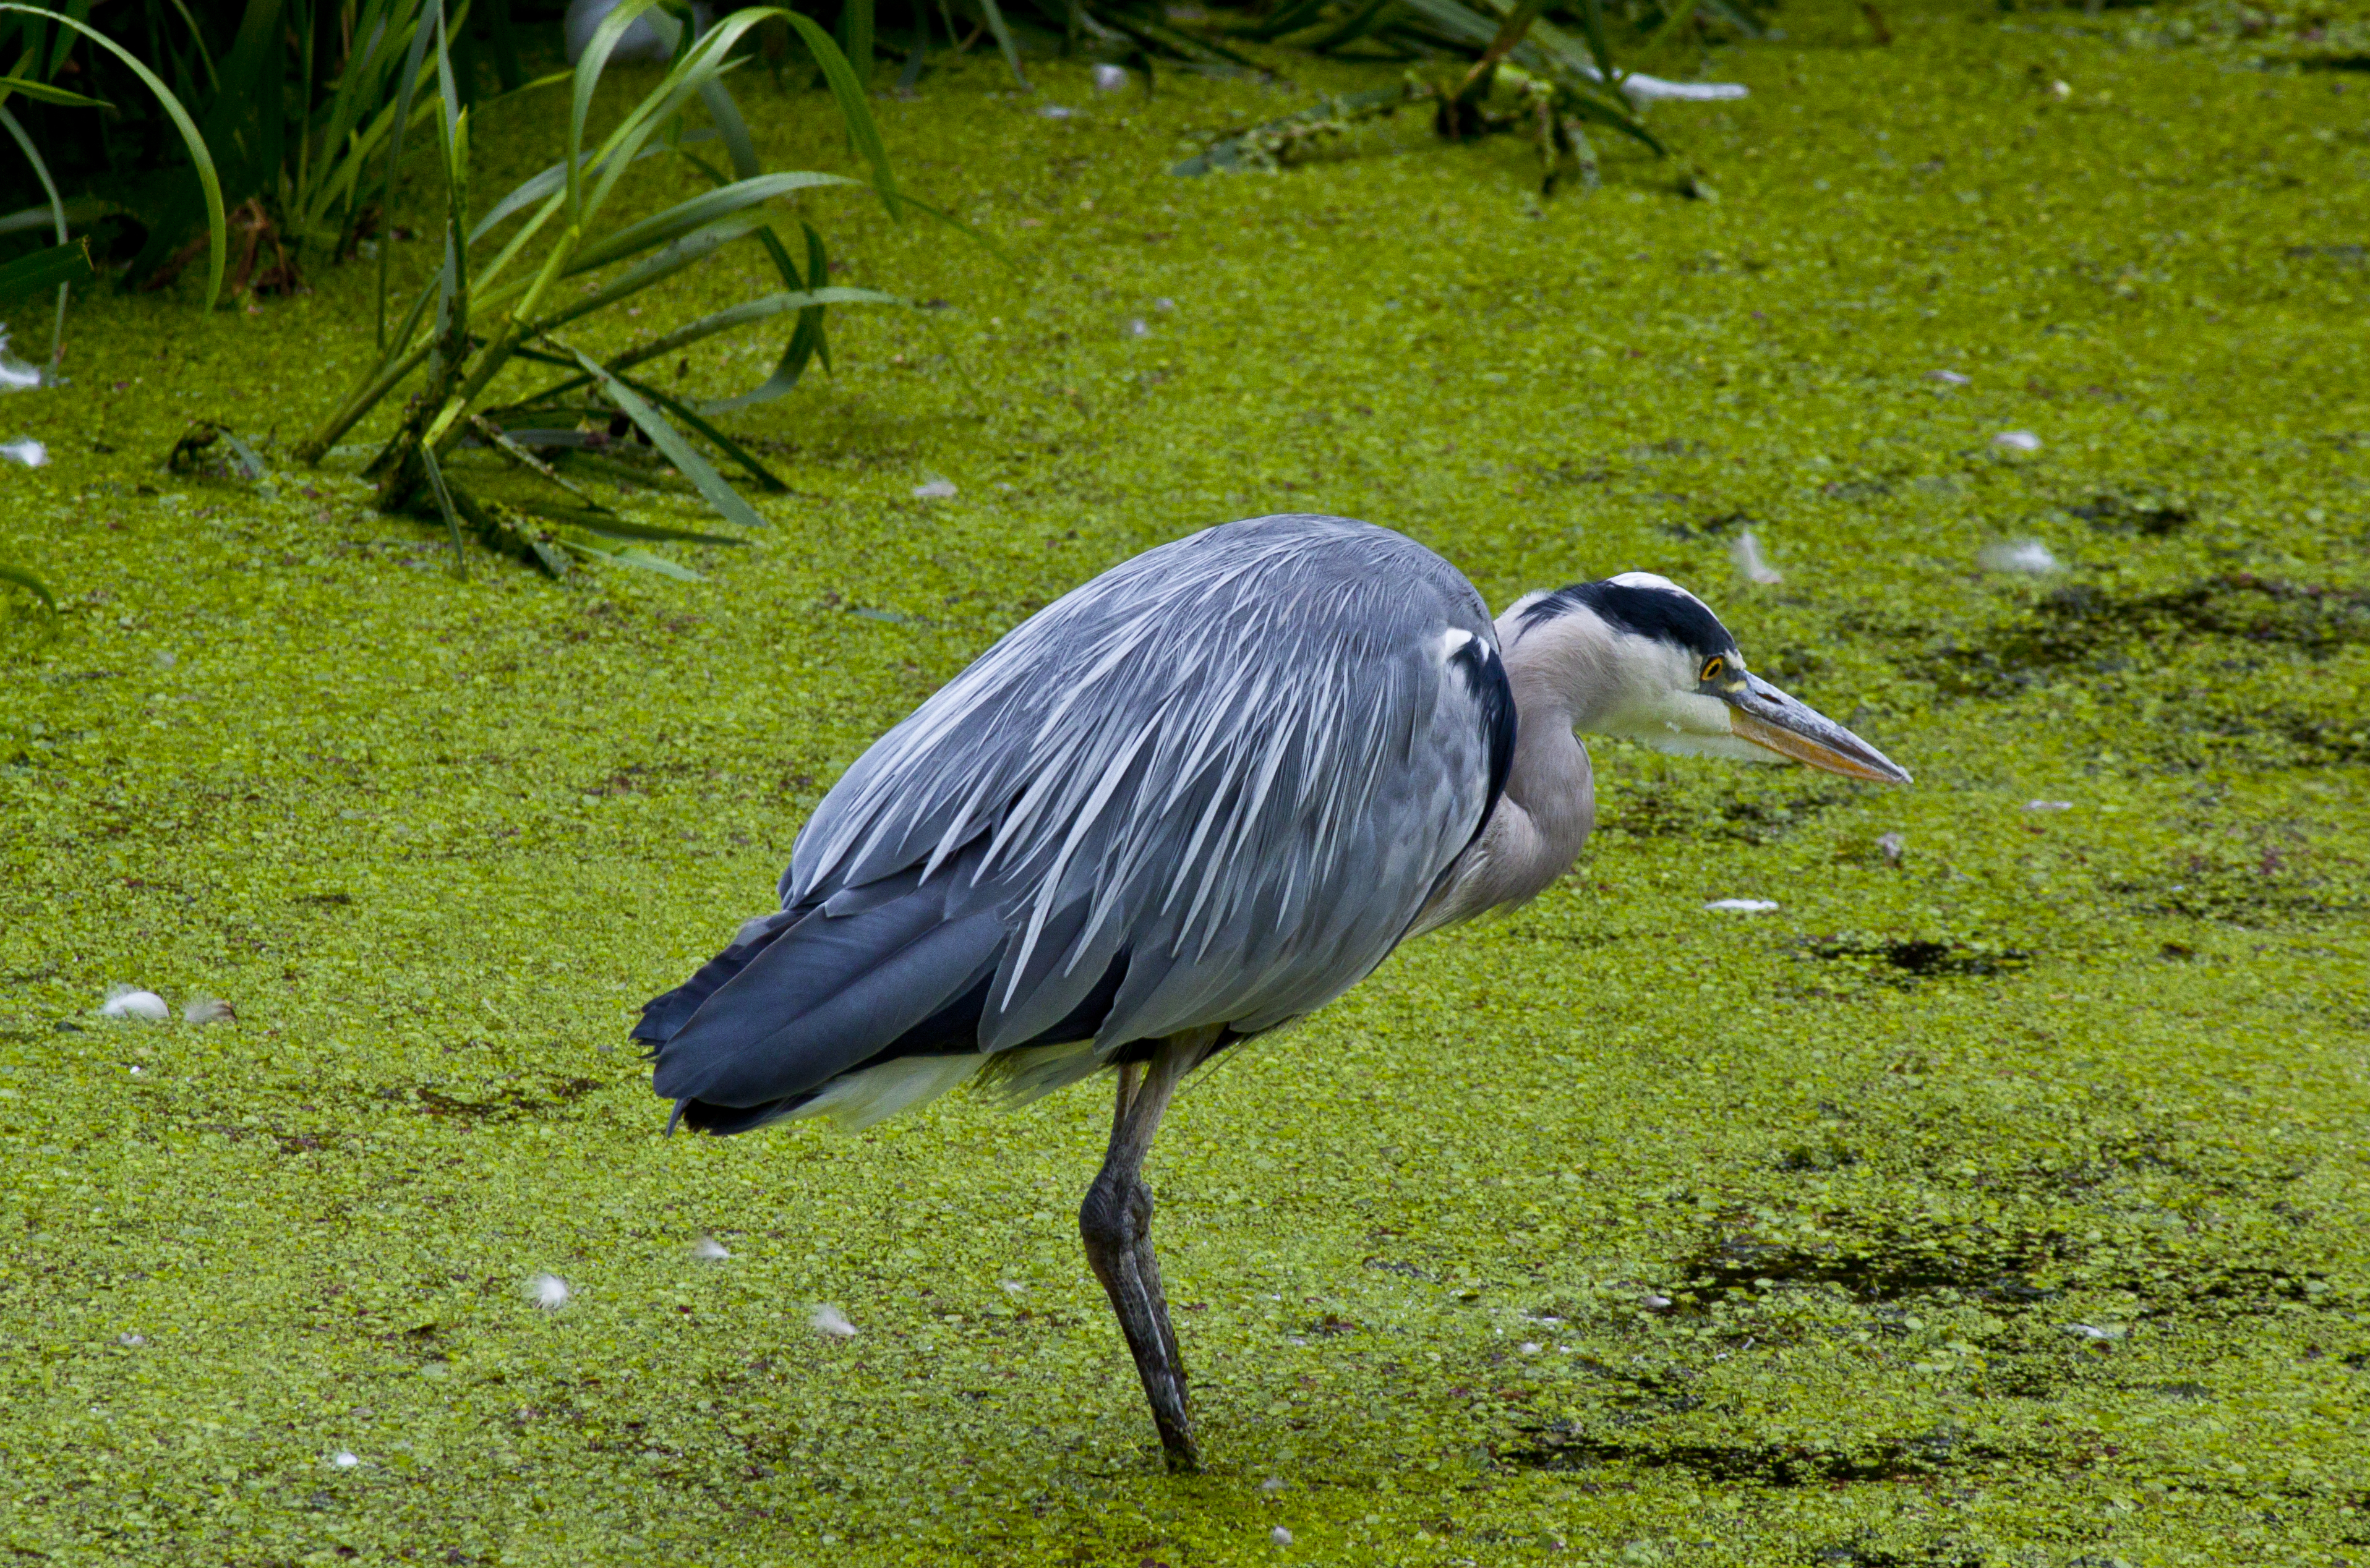
nature, bird, wildlife, green, beak, fauna, stork, uk, birds, wetland, vertebrate, heron, ibis, pelecaniformes, peterborough, little blue heron, ciconiiformes